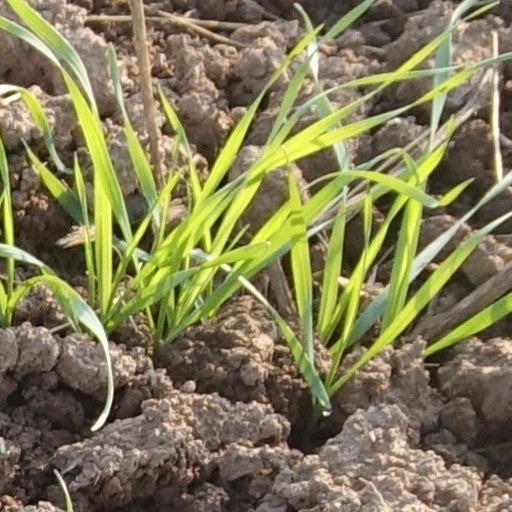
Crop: wheat